Reventlowsgade

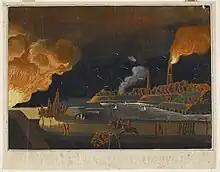
The British bombardment in 1807 depicted by Heinrich Wensler, a royal "livjæger" and copperprint engraver who was posted at Tømmerpladsvej during the assault.

The timber yards burned to the ground during the British bombardment of Copenhagen in 1807. Jørgen Bech alone suffered a loss of 30,000 Danish rigsdaler which was not covered by Kjøbenhavns Brandforsikring as the fire insurance did not cover "force majeure" such as war damage. As of 16 June 1809, the number of wholesale merchants in Copenhagen had increased to 173 (cf. list below).